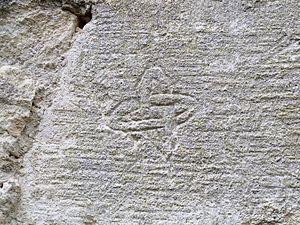
signe sur une des pierre de la chapelle du Prieuré de Carluc, à Céreste, Alpes de Haute Provence, France
Le prieuré de Carluc est situé sur la commune de Céreste, dans le département des Alpes-de-Haute-Provence. Il présente un complexe médiéval bien conservé.